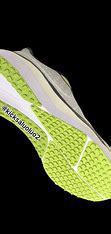
Brand: Nike
Model: Vomero 17